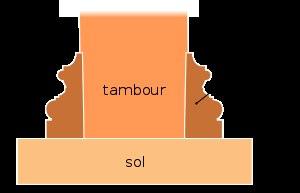
Le temple de Portunus est un petit temple antique situé à Rome, en Italie.